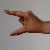
The image shows a hand gesture representing the letter 'Z' in Indian Sign Language.